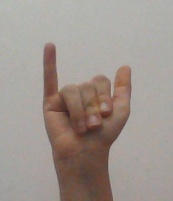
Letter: ya